History of the Port of Southampton

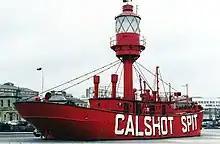
95-year-old lightship

Southampton also handled a large amount of cargo; nearly 90 percent of South Africa's fruit exports to the UK was handled at the port. Express freight trains enabled produce landing at Southampton in the morning to be on sale in London fruit markets in the afternoon: